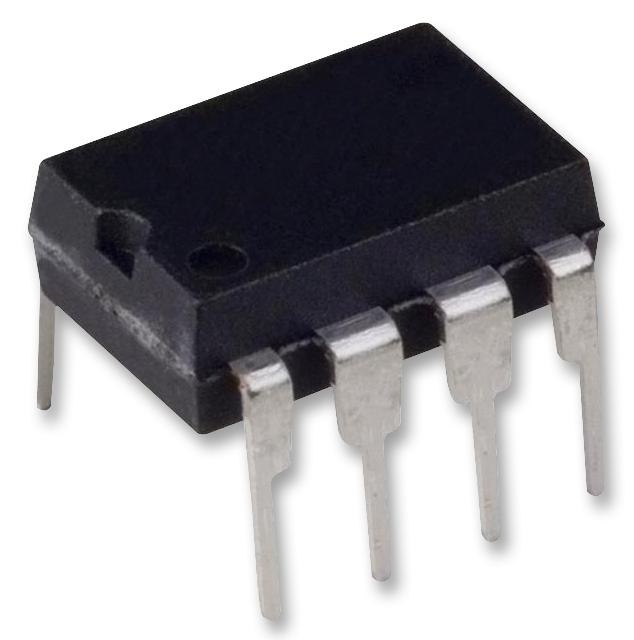
ACNW3410-300E OPTOCOUPLER, GATE DRIVE, 5KV, SMDIP-8 BROADCOM
BROADCOM - ACNW3410-300E - Optocoupler, 1 Channel, Surface Mount DIP, 8 Pins, 5 kV No. of Channels: 1 Channel Optocoupler Case Style: SMDIP No. of Pins: 8Pins Isolation Voltage: 5kV Product Range: - SVHC: No SVHC (15-Jan-2018)
Brand: BROADCOM
Category: Electronics > Circuit Boards & Components > Semiconductors